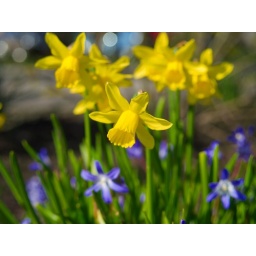
Miniature daffodils in a flower bed on the banks of the River Ness, Inverness.